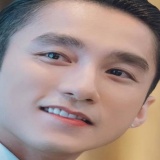
ca sĩ Sơn Tùng